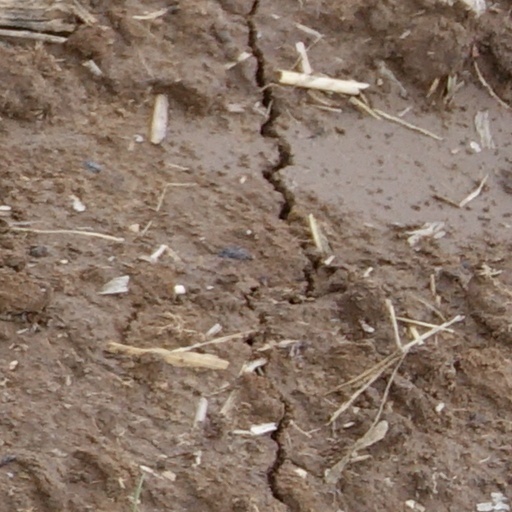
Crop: wheat